John More (judge)

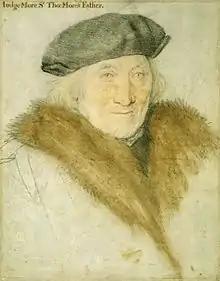
Sir John More, aged 76, from "Study for a portrait of Thomas More's family", c. 1527, by Hans Holbein the Younger

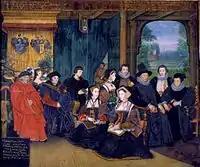
More with his son Thomas and family

Sir John More ( – 1530) was an English lawyer and judge. He was the father of Sir Thomas More, Henry VIII's Lord Chancellor.